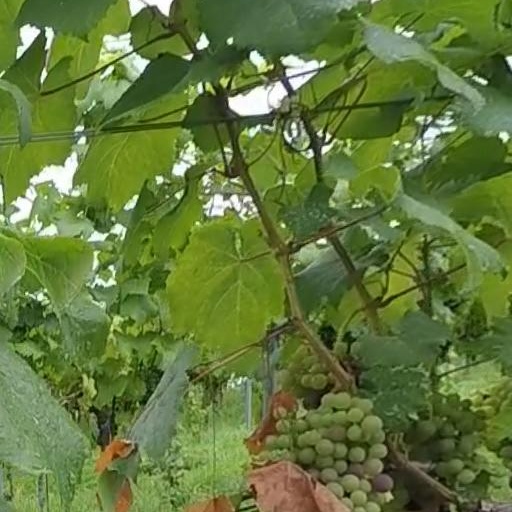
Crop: grape